Li Zu'e

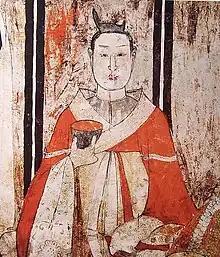
Noblewoman of the Northern Qi dressed in Xianbei clothing from a mural in the Tomb of Xu Xianxiu

Emperor Wenxuan, before he became emperor, also had another key consort—his concubine Lady Duan, the sister of his cousin and the powerful official Duan Shao, and niece of his mother Lou Zhaojun. (Duan Shao was born of Gao Yang's aunt, but it is not clear that Lady Duan shared the same mother, so it is not clear whether Lady Duan was his cousin.) The officials Gao Longzhi and Gao Dezheng, wanting to ingratiate themselves with Duan Shao, suggested that a Han woman should not be allowed to be empress. Emperor Wenxuan rejected their suggestion and created Li Zu'e empress, and only created Lady Duan an imperial consort. Emperor Wenxuan also created Empress Li's son Gao Yin crown prince.